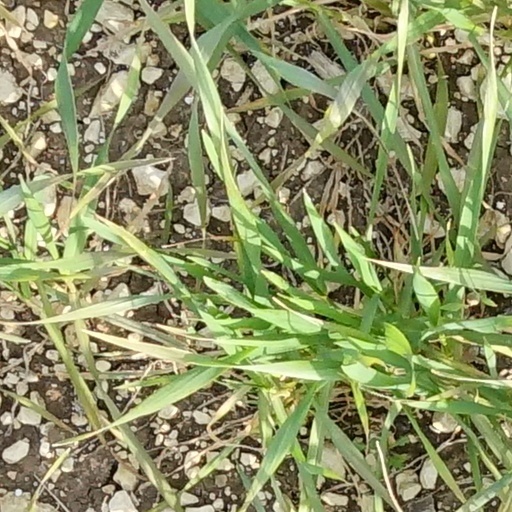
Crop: wheat